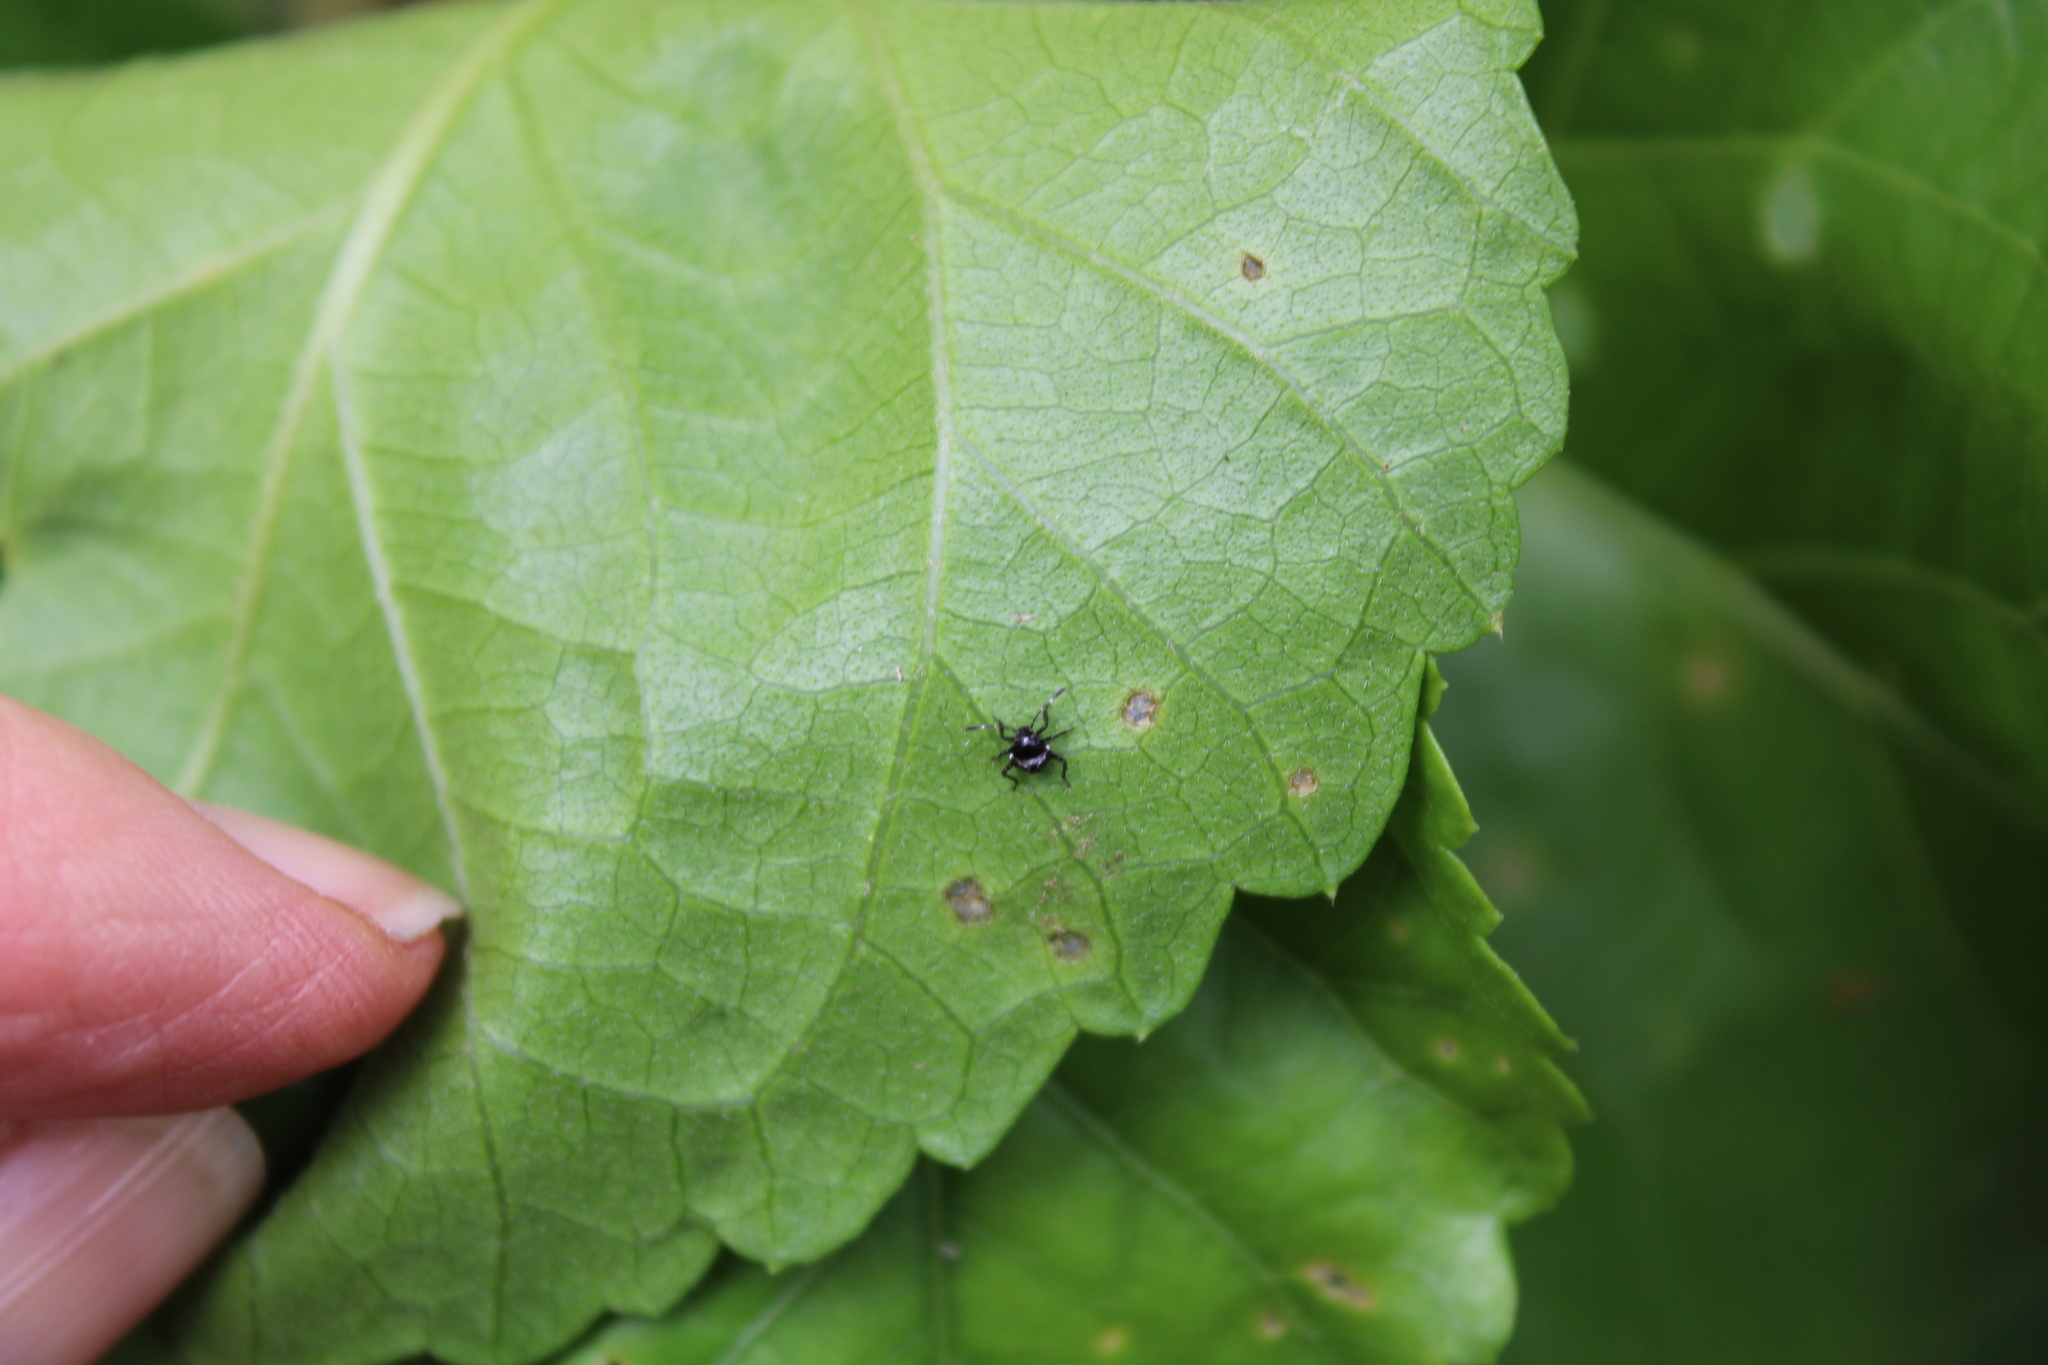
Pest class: stink_bug